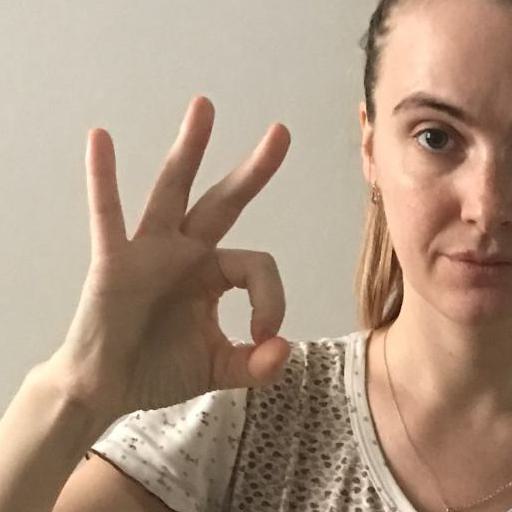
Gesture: ok